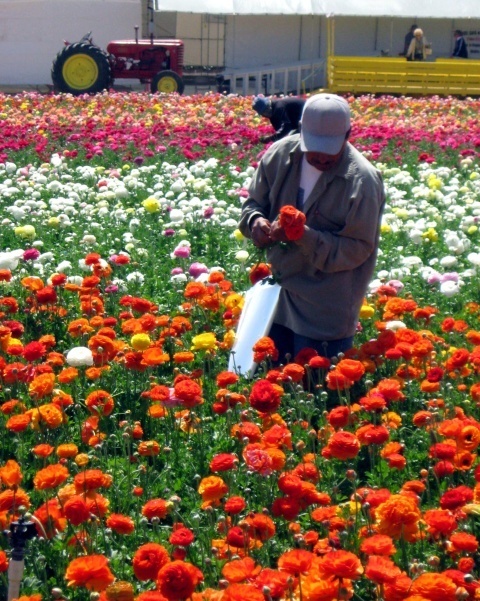
Label: not_food